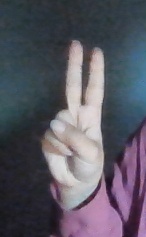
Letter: taa